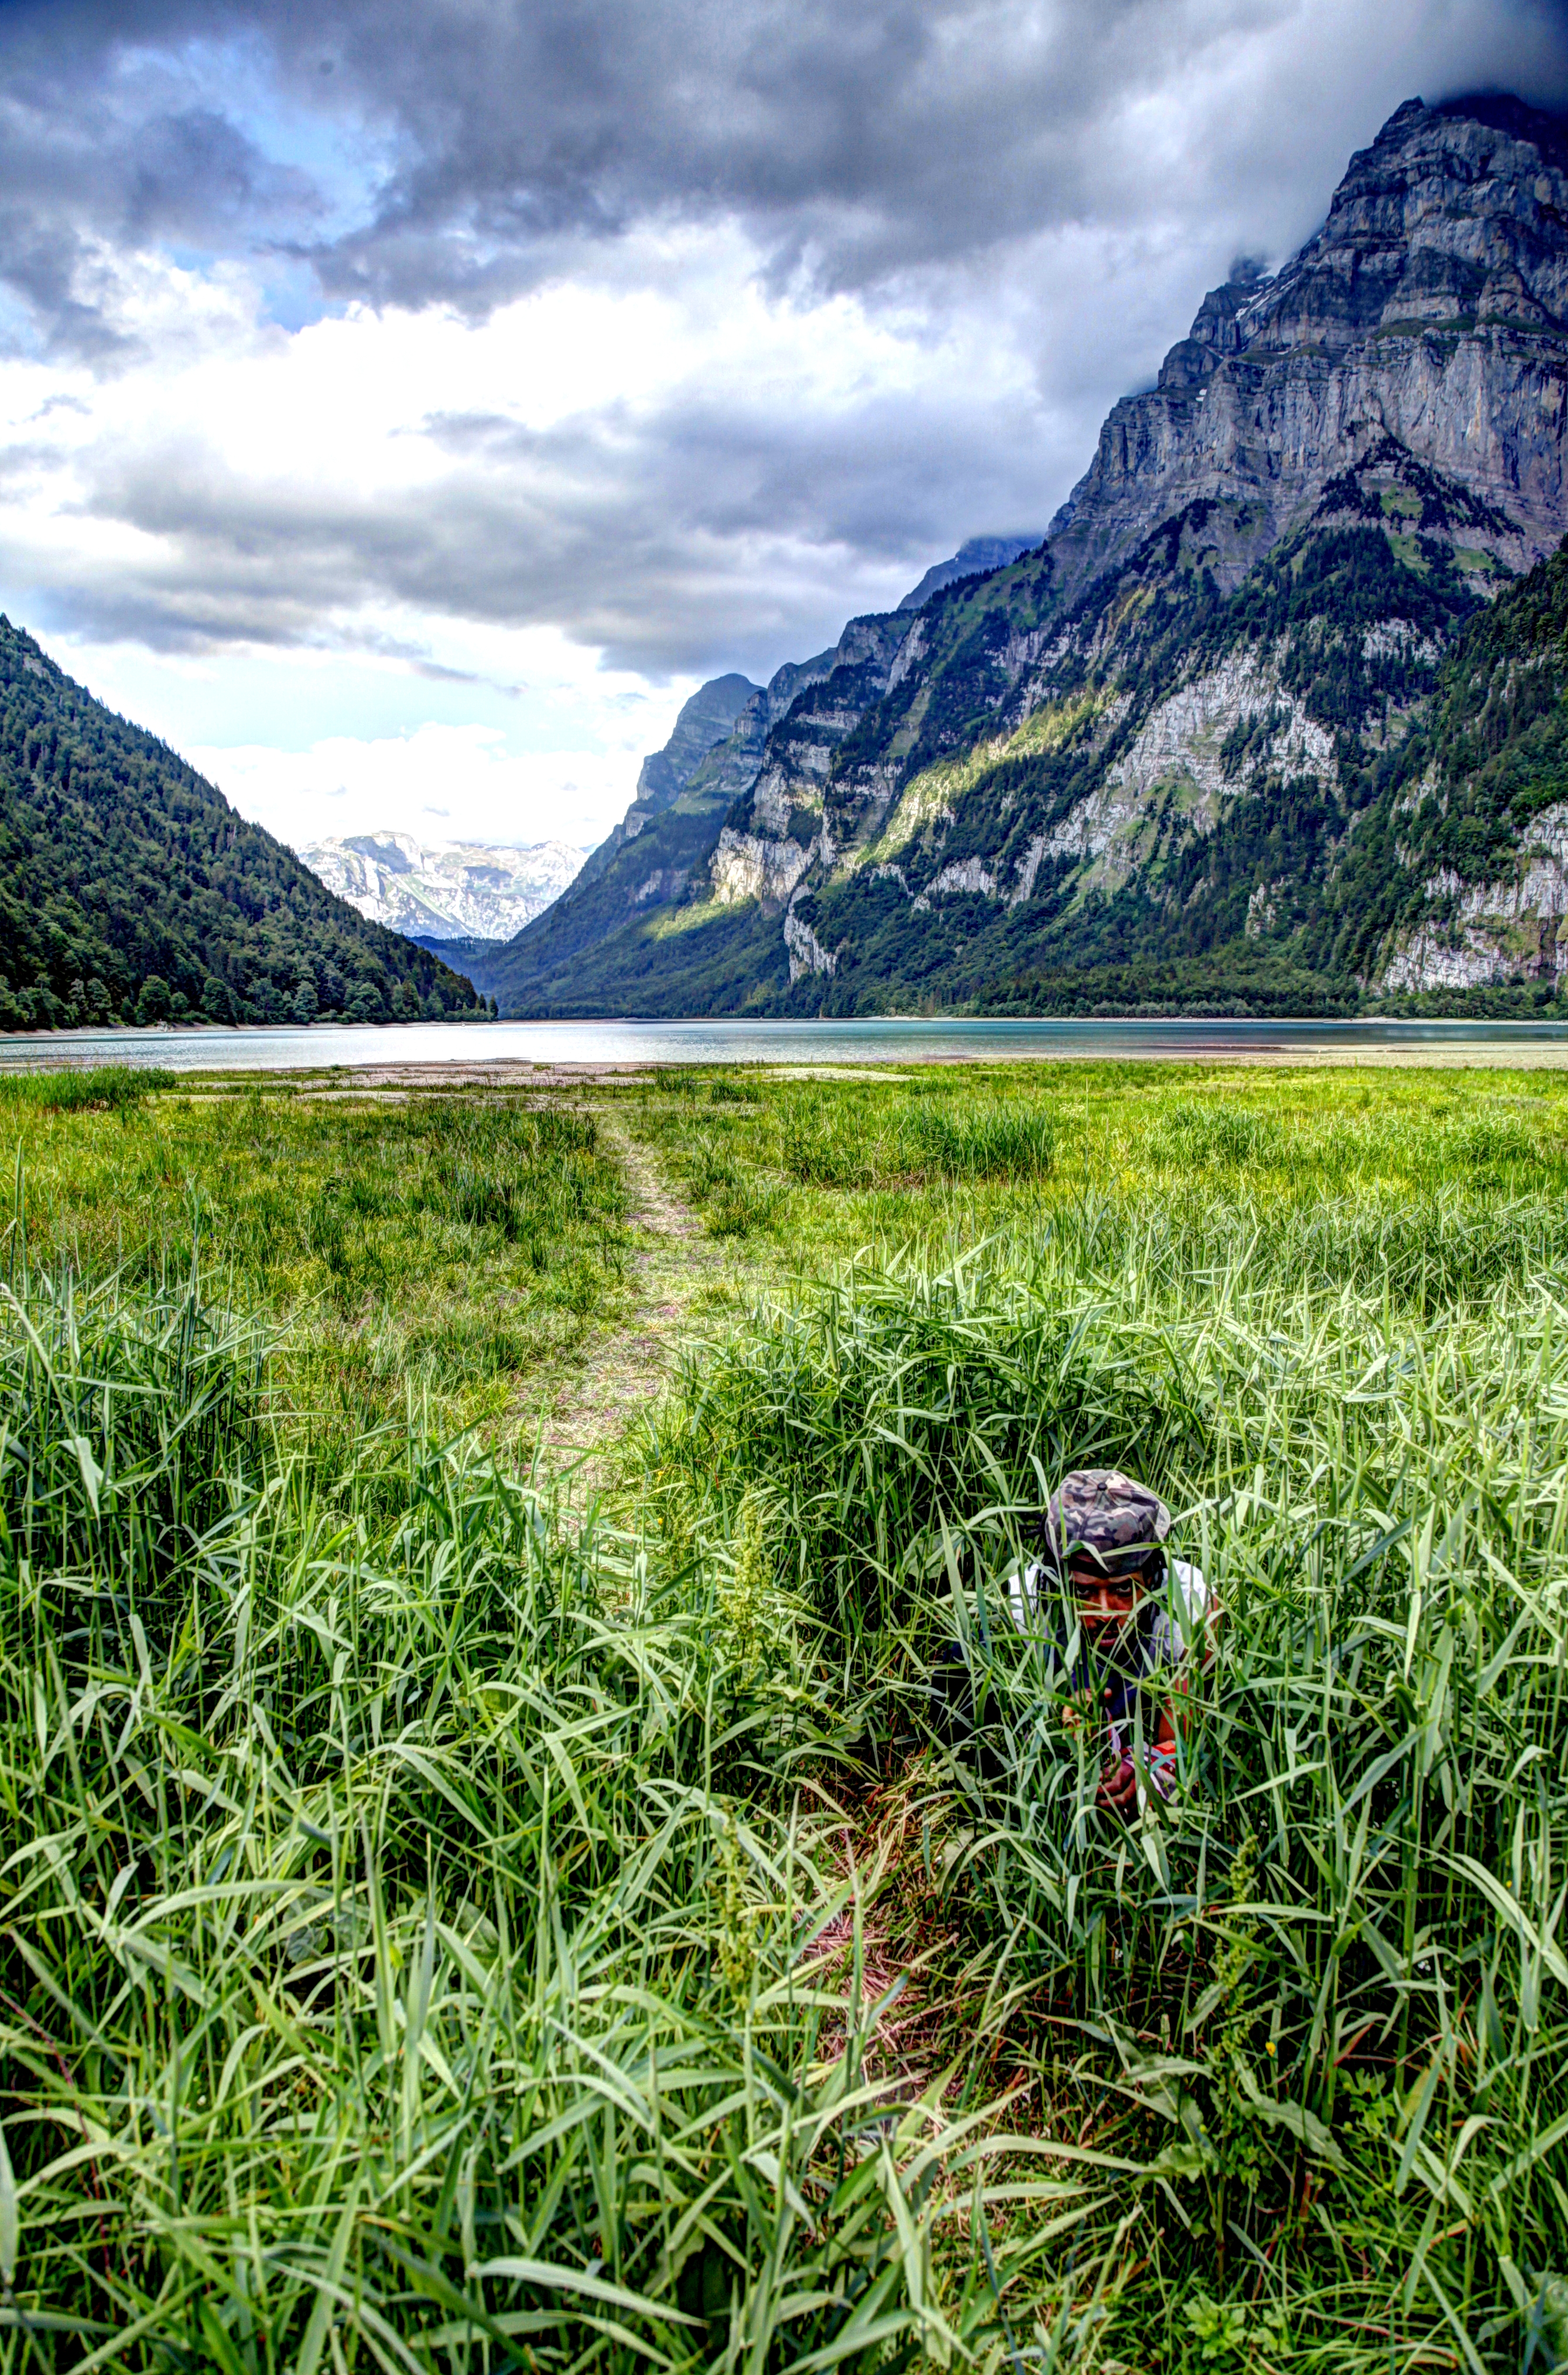
landscape, nature, grass, wilderness, walking, mountain, field, meadow, prairie, flower, lake, adventure, valley, mountain range, panorama, pasture, ridge, wildflower, free, hdr, use, no, alps, grassland, copyrightfree, plateau, lizenzfrei, glarus, commercial, forfree, bildarchiv, copyright, see, kloental, kloentalersee, klontal, photogrpahy, staudamm, stausee, feel, archive, kraftwerk, magnificent, archiv, surrealart, naturbilder, ohne, photoshophdr, kloentalglarus, artwearrevolution, copyrightfreie, fell, habitat, ecosystem, kl ntalersee, rural area, landform, natural environment, geographical feature, mountainous landforms